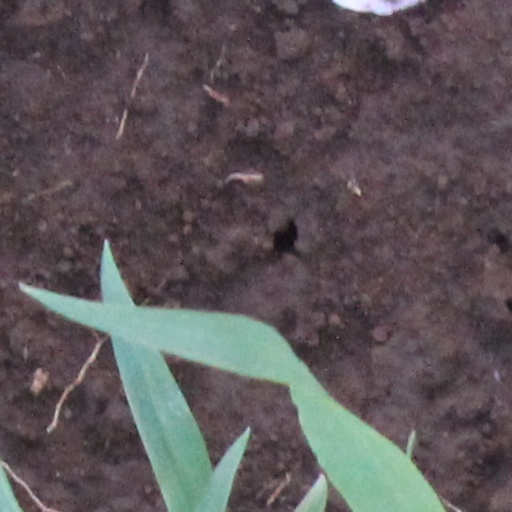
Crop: wheat